Asymptomatic carrier

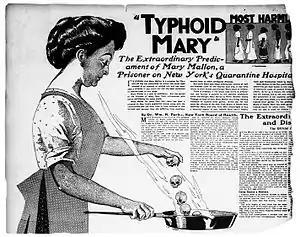
Typhoid Mary in a 1909 newspaper illustration. Mary Mallon was an asymptomatic carrier of "Salmonella typhi" who is thought to have infected 53 others with typhoid fever while continuing her work as a cook.

An asymptomatic carrier is a person or other organism that has become infected with a pathogen, but shows no signs or symptoms.